Iceman (1984 film)

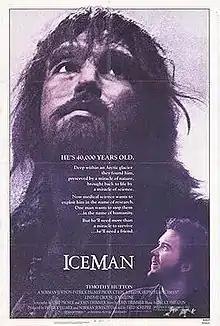
Original film poster

Iceman is a 1984 American sci-fi drama film from Universal Pictures directed by Fred Schepisi, written by John Drimmer and Chip Proser, and starring Timothy Hutton, Lindsay Crouse, and John Lone. The film follows the discovery of a prehistoric Neanderthal caveman frozen in ice and what happens after scientists are able to bring him back to life. It was filmed in color with Dolby sound and has a running time of 100 minutes. The DVD version was released in 2004.